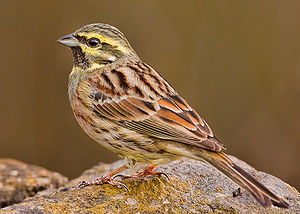
Gærdeværling
En han af gærdeværling
Gærdeværling er en spurvefugl, der yngler i agerland og kratklædte bakker i det sydlige Europa, nordpå til Frankrig og det sydligste England. Hunnen ligner gulspurv, men hannen har karakteristisk sort- og gulstribet hoved. Arten er en sjælden strejfgæst i Danmark.